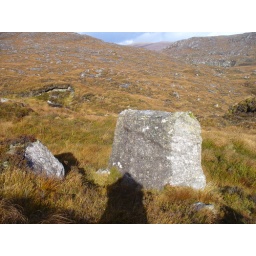
Used to rest the coffin on during the walk over the hill from the east coast of Harris to the west.